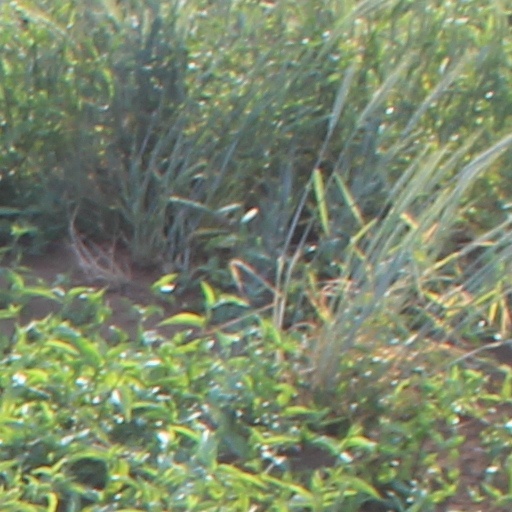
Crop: wheat